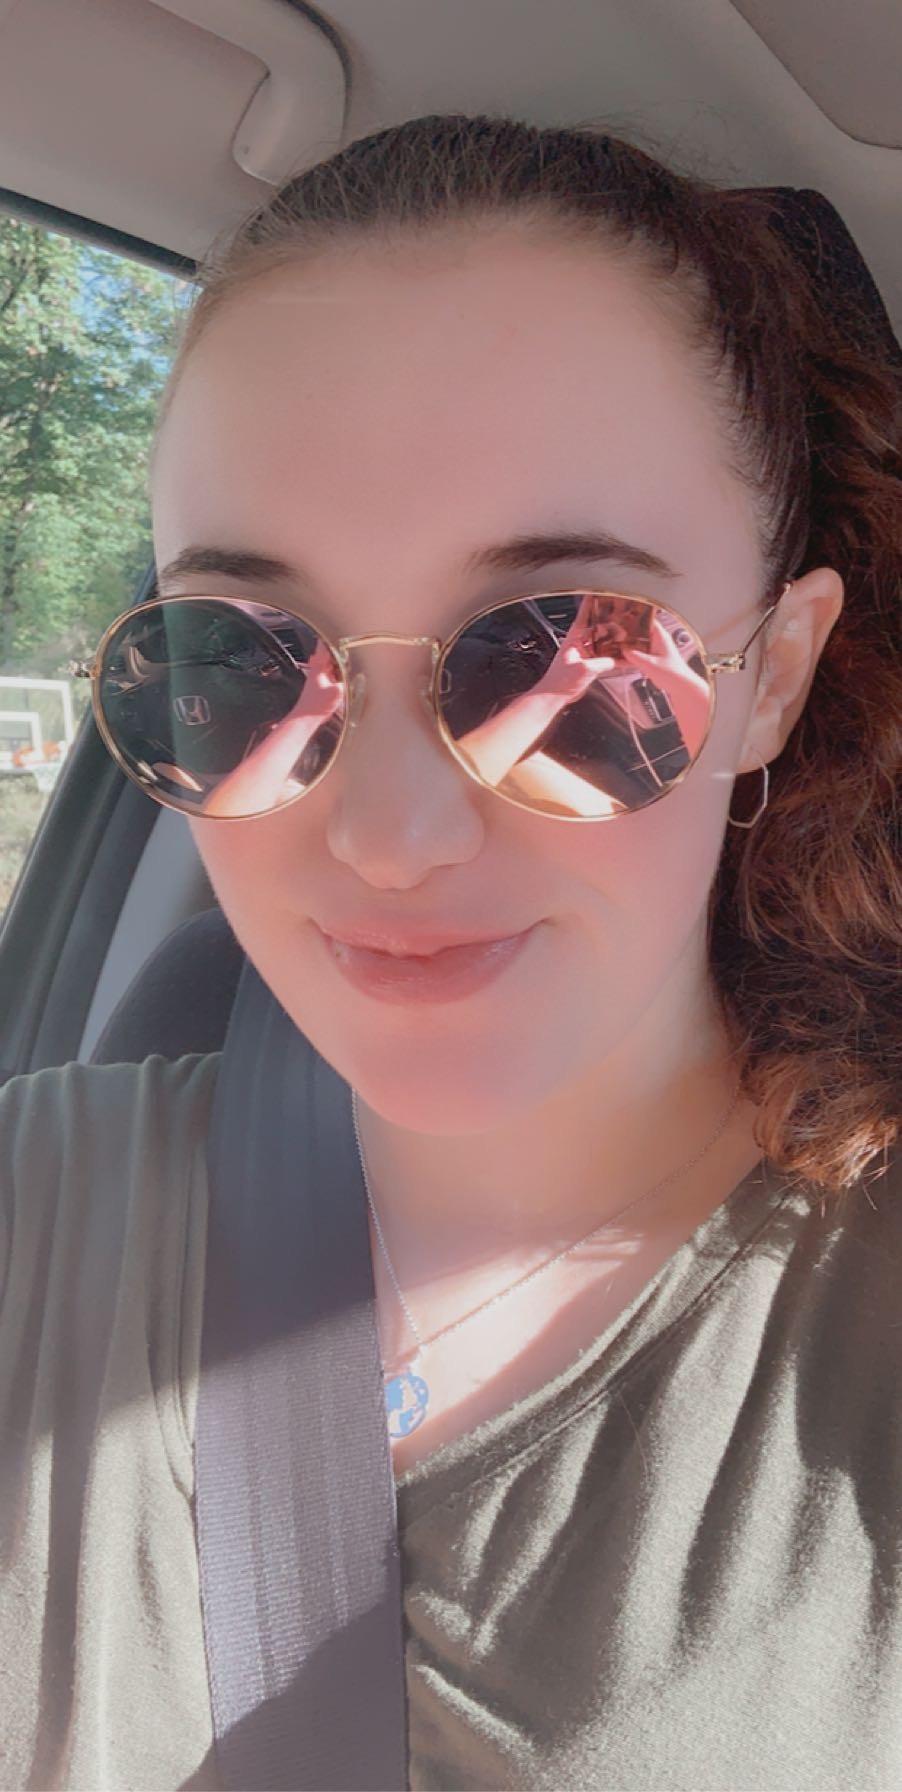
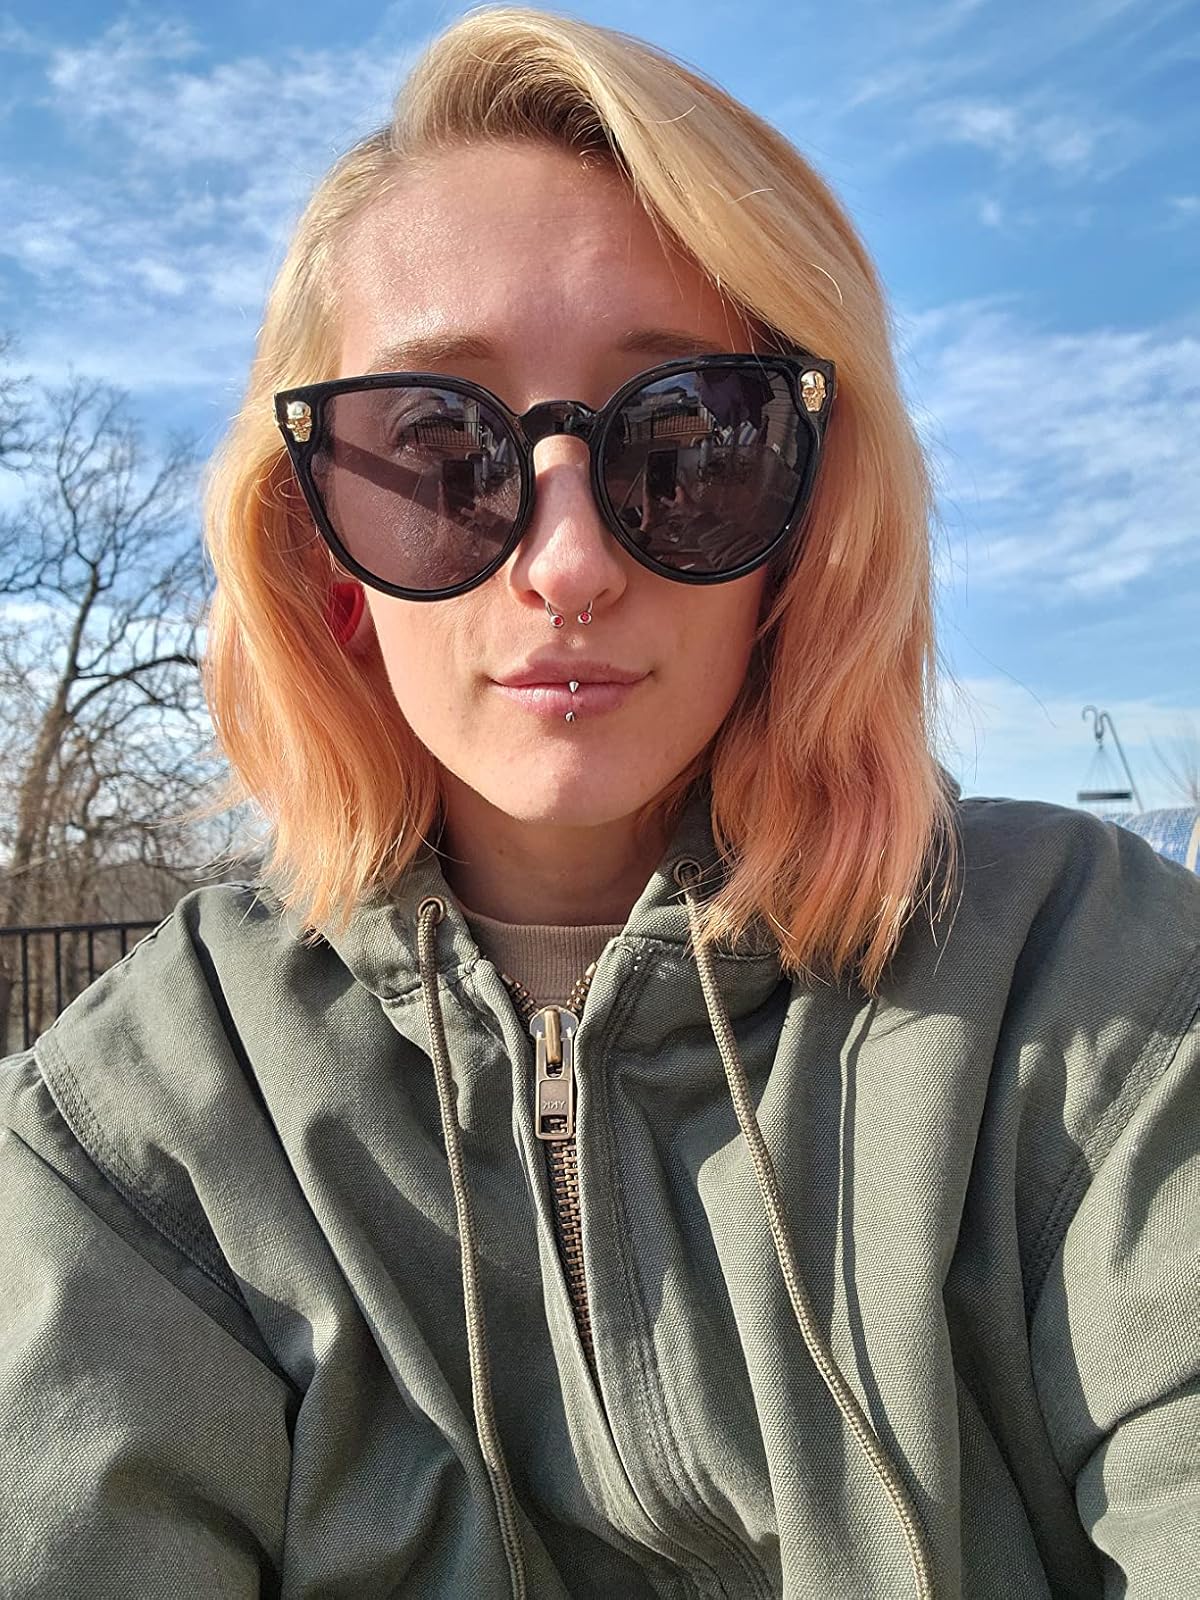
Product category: accessories_sunglasses
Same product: no